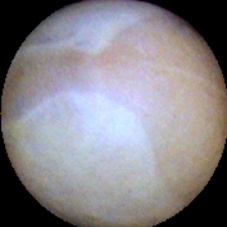
Label: Intact